Jack (flag)

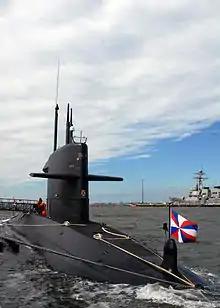
Royal Netherlands Navy jack

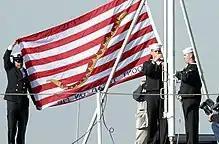
The US naval jack (2002–2019) being hoisted on 's jackstaff in December 2001

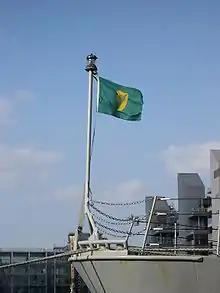
Naval jack of the Irish Naval Service

A jack is a flag flown from a short jackstaff at the bow (front) of a vessel, while the ensign is flown on the stern (rear). Jacks on bowsprits or foremasts appeared in the 17th century. A country may have different jacks for different purposes, especially when (as in the United Kingdom and the Netherlands) the naval jack is forbidden to other vessels. The United Kingdom has an official civil jack; the Netherlands has several unofficial ones. In some countries, ships of other government institutions may fly the naval jack, e.g. the ships of the United States Coast Guard and the National Oceanic and Atmospheric Administration in the case of the US jack. Certain organs of the UK's government have their own departmental jacks. Commercial or pleasure craft may fly the flag of an administrative division (state, province, land) or municipality at the bow. Merchant ships may fly a house flag. Yachts may fly a club burgee or officer's flag or the owner's private signal at the bow. Practice may be regulated by law, custom, or personal judgment.